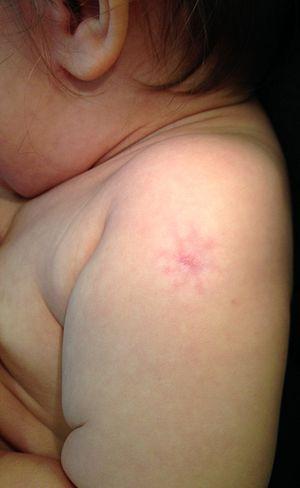
Cicatrice de vaccin Bacillus Calmette-Guérin (BCG) contre la tuberculose chez un nourrisson.
Le vaccin bilié de Calmette et Guérin, le plus souvent dénommé vaccin BCG, est un vaccin contre la tuberculose. Il est préparé à partir d'une souche atténuée de bacille tuberculeux bovin vivant qui a perdu sa virulence sur l'homme par culture spéciale sur des milieux artificiels pendant des années. Ce bacille proche de Mycobacterium tuberculosis, responsable de la tuberculose humaine, confère une antigénicité croisée suffisamment forte pour devenir un vaccin effectif pour la prévention de la tuberculose humaine. Il a également été utilisé en médecine vétérinaire. Depuis les arrêts d'approvisionnement par Sanofi, le BCG est en France produit par le groupe MEDAC, avec des pénuries périodiques.